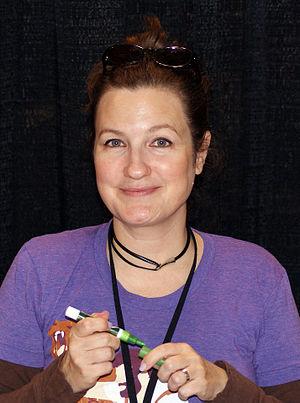
Amanda Conner, née à Los Angeles, est une dessinatrice de comics américaine. Elle est la compagne du dessinateur Jimmy Palmiotti.